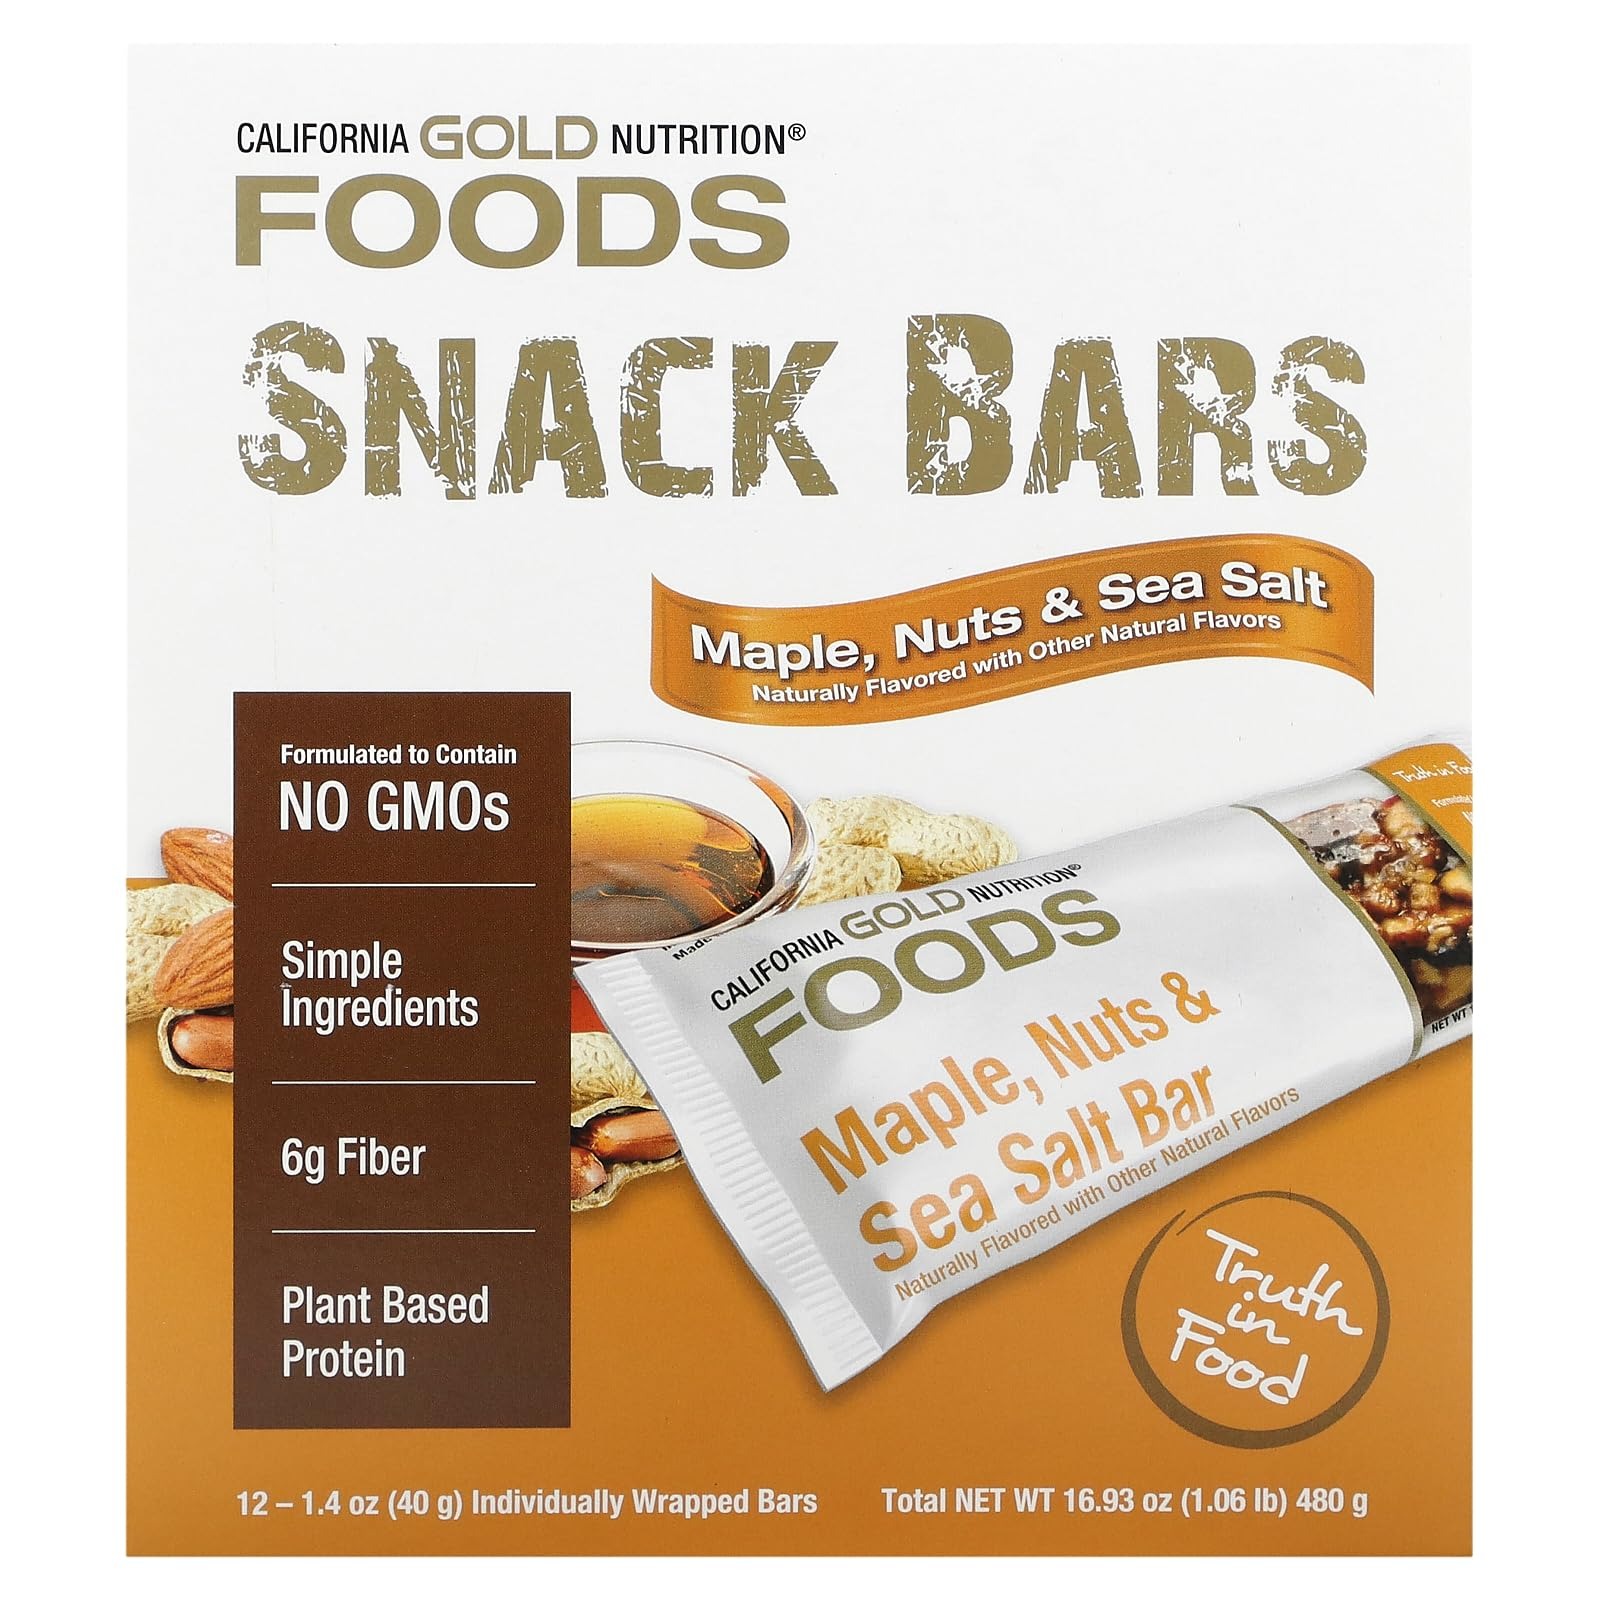
Item Name: California Gold Nutrition Maple, Nuts & Sea Salt Snack Bars, 7 g Plant-Based Protein, 6 g Fiber, No Artificial Colors, Flavors, Sweeteners, Preservatives, 1.4 oz (40 g) Each, 12 Bars
Bullet Point 1: California Gold Nutrition Maple Sea Salt Bars
Bullet Point 2: Made with Simple Ingredients: Peanuts, Roasted Almonds, Pecans, Flax Seeds, and Maple Syrup
Bullet Point 3: 6g of Fiber and 7g of Plant Based Protein
Bullet Point 4: Suitable for Vegetarians
Bullet Point 5: No Artificial Colors, Flavors, Sweeteners, or Preservatives
Product Description: California Gold Nutrition Foods&nbsp;Maple, Nuts &amp; Sea Salt Bars Simple Ingredients / 7 g Plant-Based Protein / 6 g Fiber Truth in Food: No Artificial Colors, Flavors, Sweeteners or Preservative Formulated to Contain: No GMOs, No Soy, No Trans Fats Produced in a 3rd Party Audited cGMP Registered (Certified) Facility 100% Gold Guarantee Simple Ingredients that Taste Great!<br/>California Gold Nutrition Foods&nbsp;Maple, Nuts &amp; Sea Salt Bars&nbsp;are the gold standard for snacking &ndash; all the goodness of Nuts, Flax Seeds, and Maple Syrup in a satisfying and nutritious snack. Individually wrapped bars are perfect for on-the-go deliciousness, anytime, anywhere.&nbsp; Truth in Food No Artificial Colors No Artificial Flavors No Artificial Sweeteners No Artificial Preservatives No Trans Fats
Value: 12.0
Unit: Count

Price: 12.94